Dolobran (Haverford, Pennsylvania)

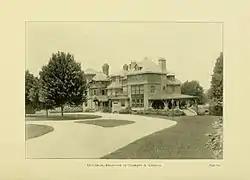
Dolobran, circa 1890 (between the circa-1888 and 1894-95 expansions).

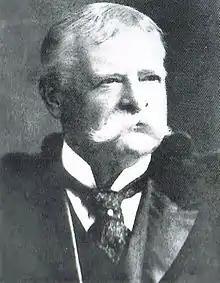
Clement Griscom (1841-1912).

The circa-1888 expansion of the house was more restrained, and included the three-story east addition – with pyramidical roof and stone chimneys – the octagonal study, and the verandah with its graceful, arching brackets. The three-story, L-shaped servant's wing – with expanded kitchen and bedrooms above – either was part of these alterations or those in 1894–95.